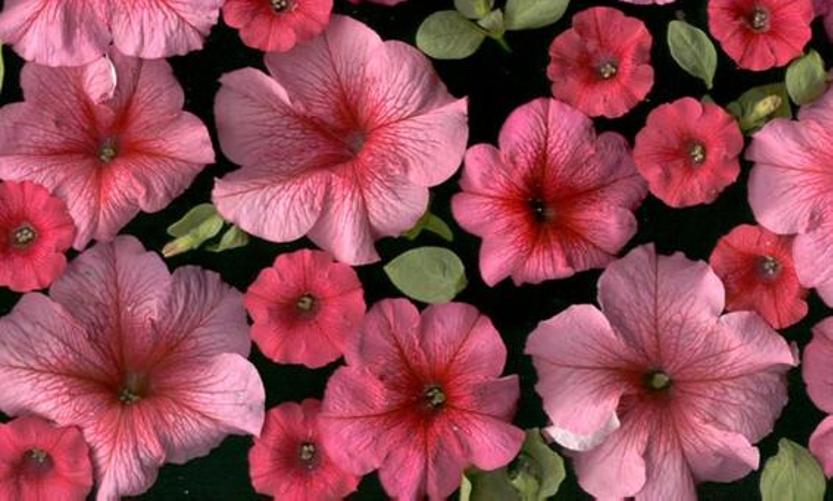
Label: petunia